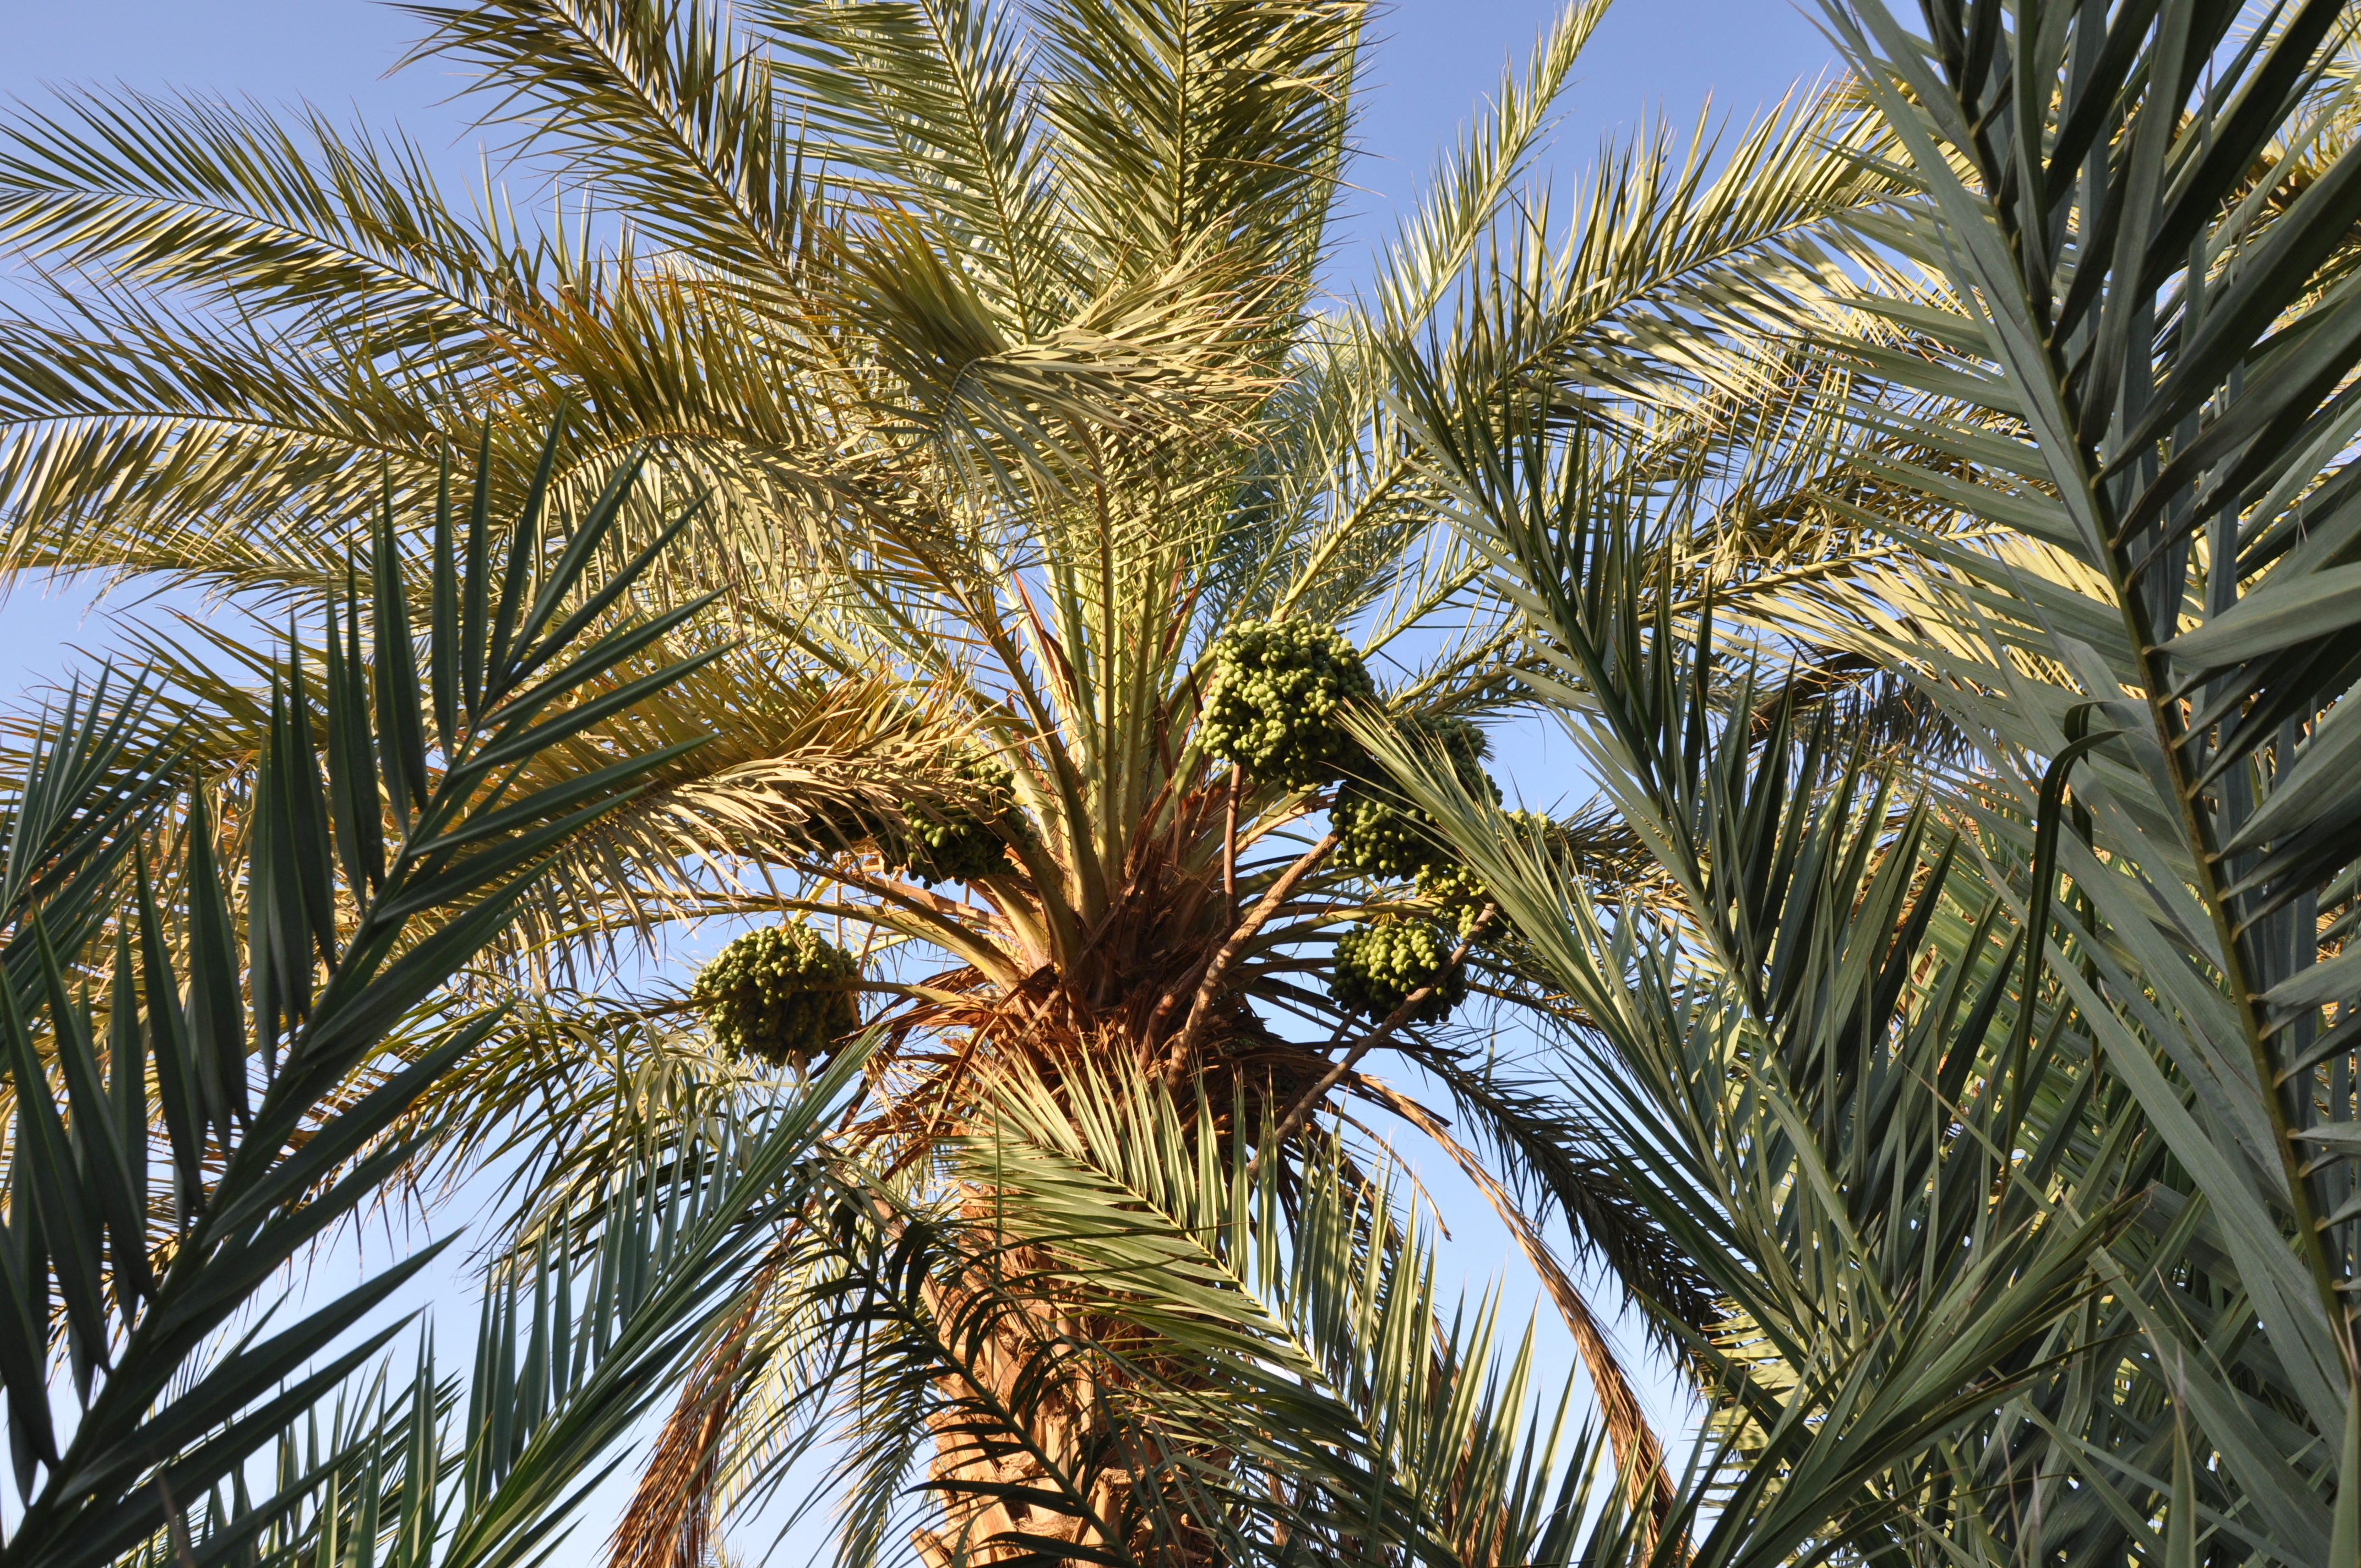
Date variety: Boufagous